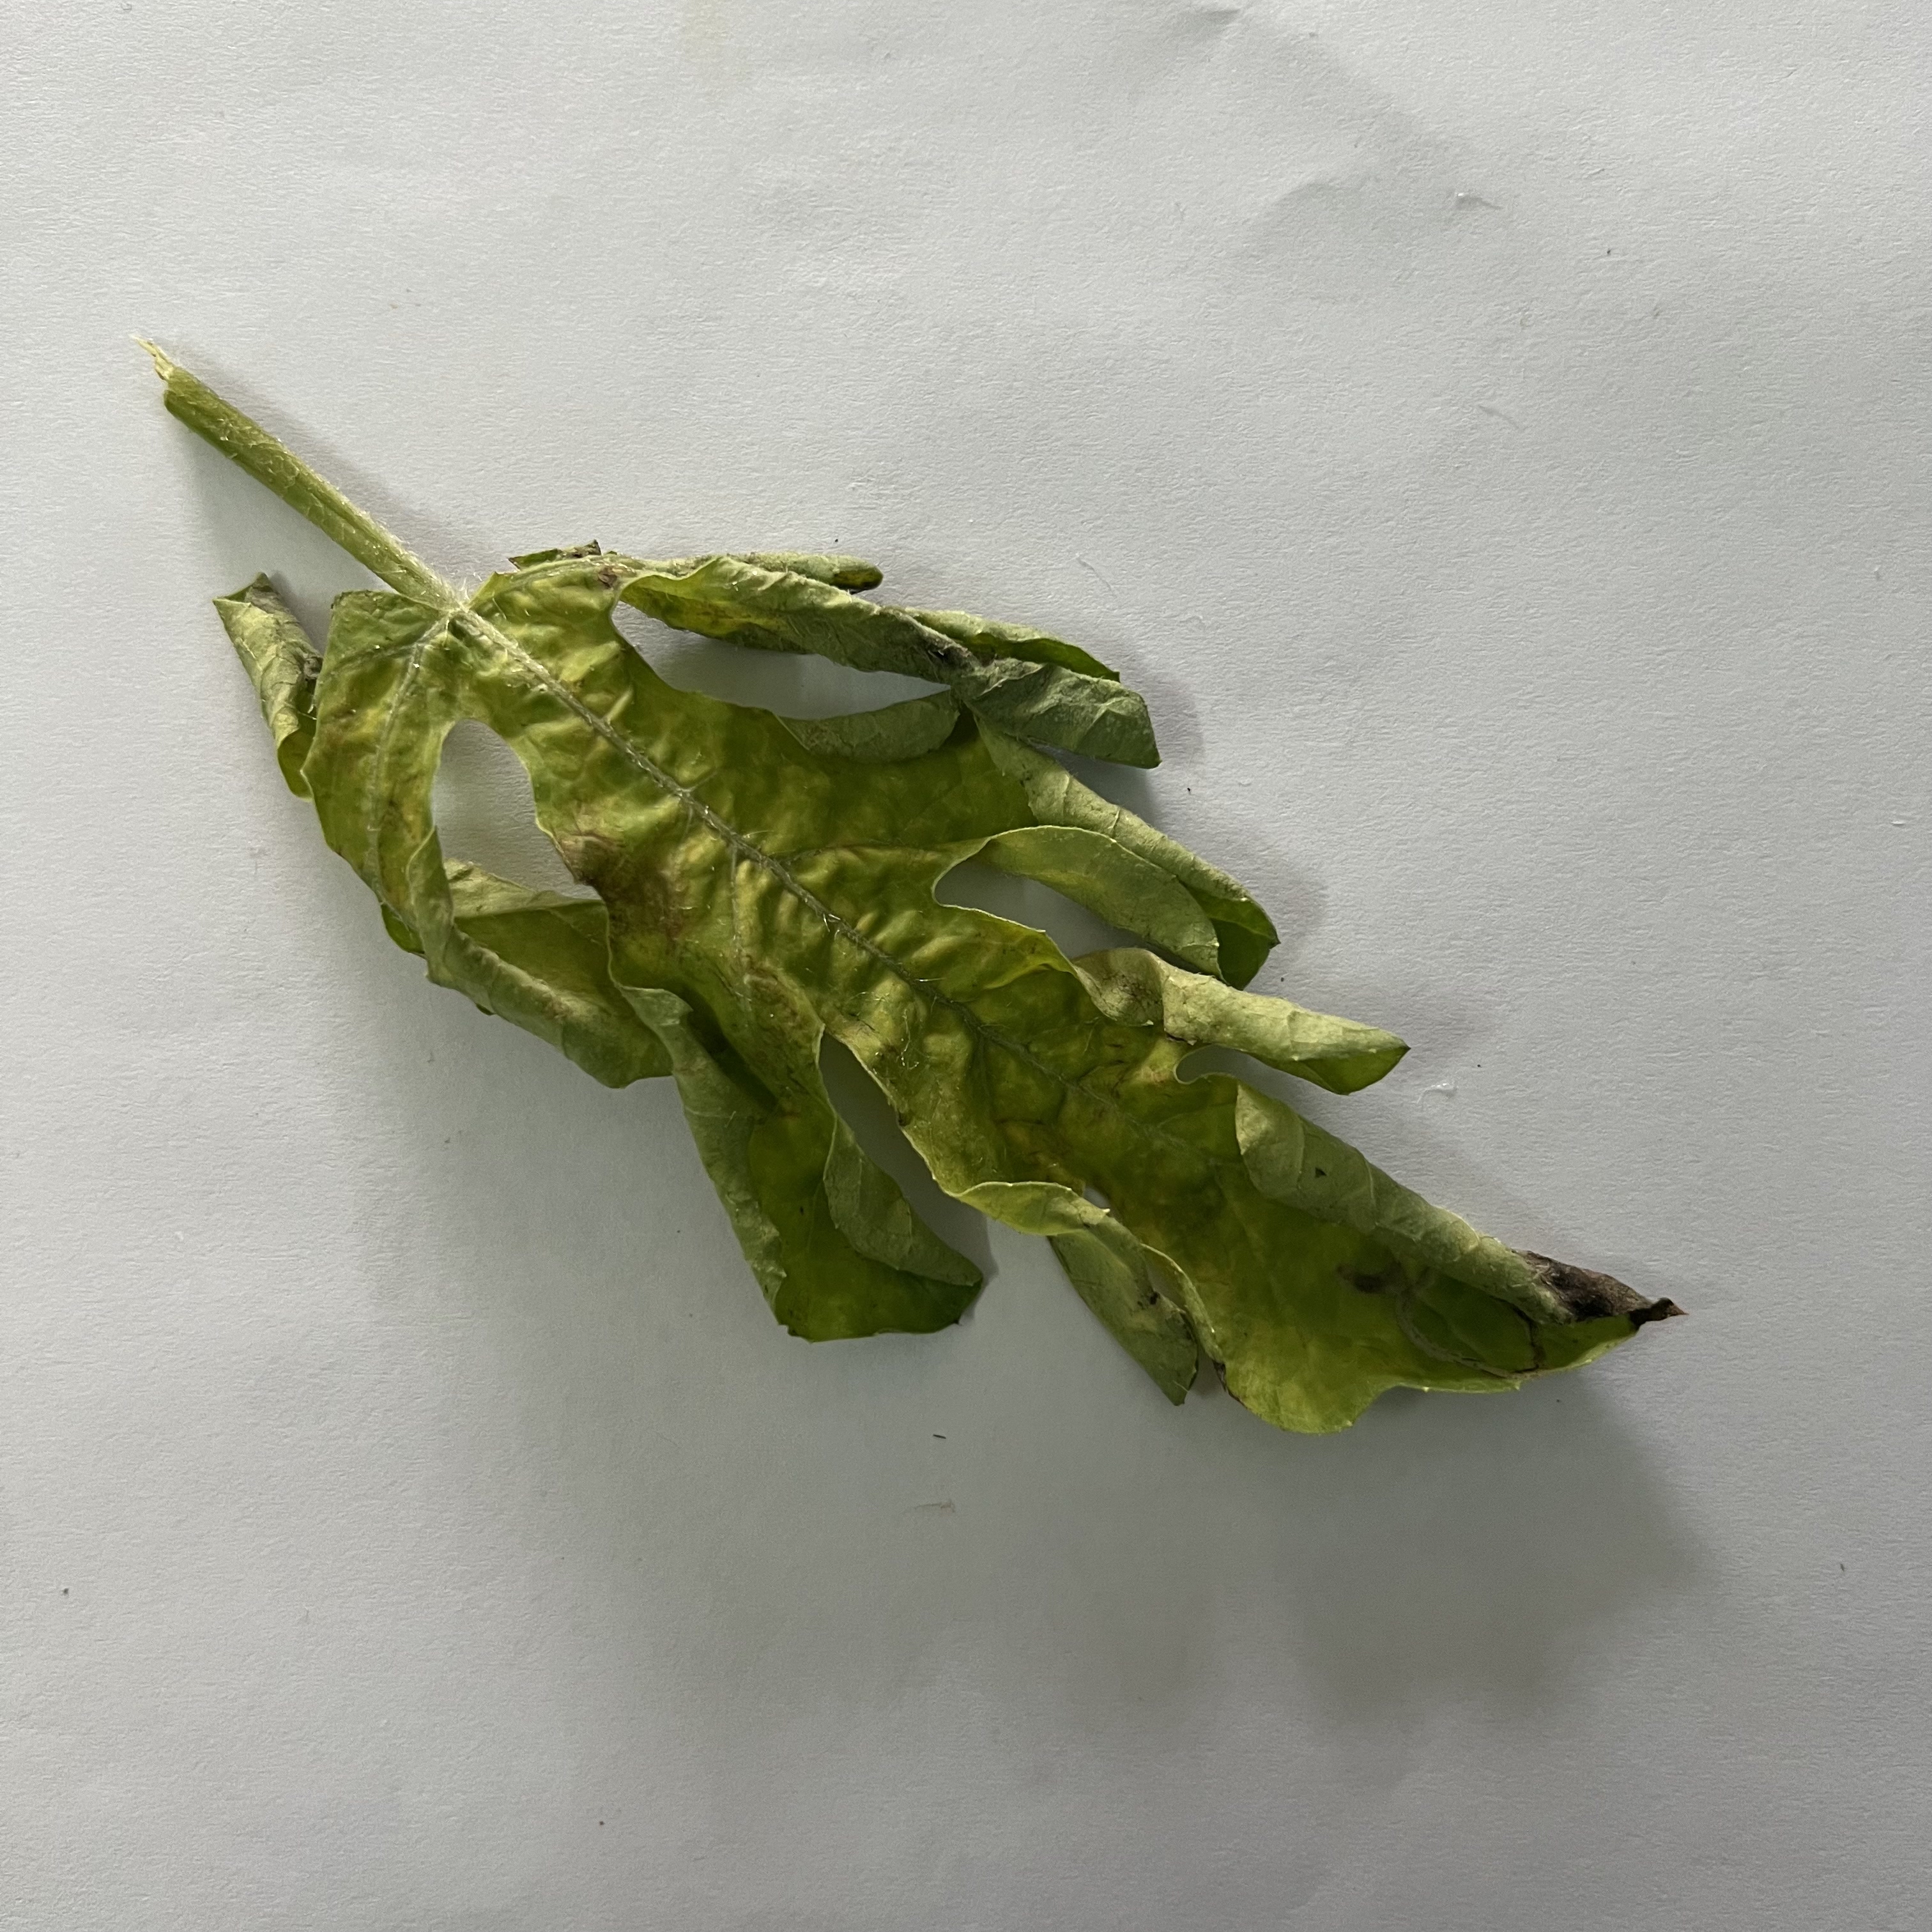
Label: Mosaic_Virus